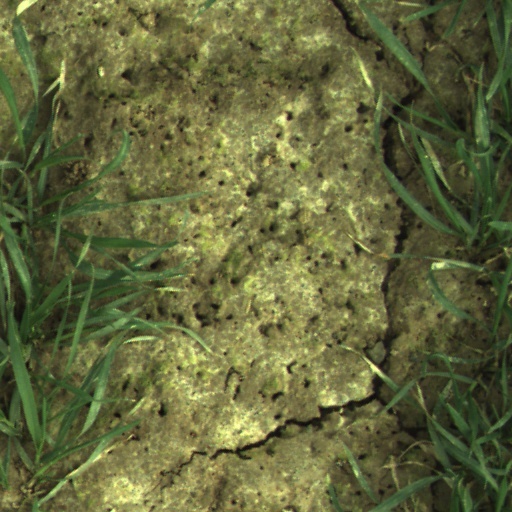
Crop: wheat